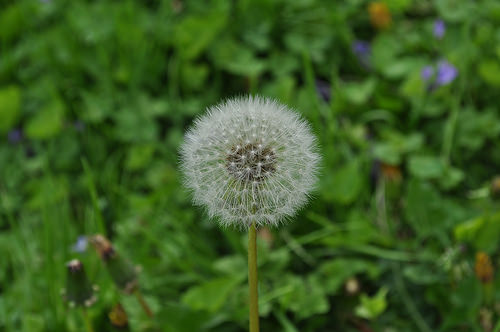
Flower: dandelion